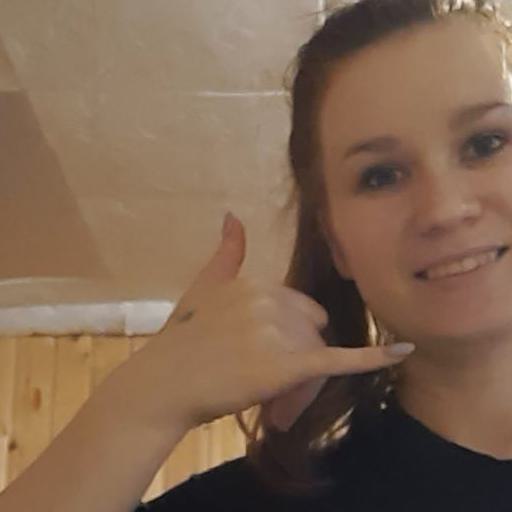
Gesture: call